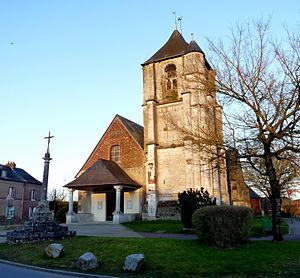
Église Saint-Ouen du Thuit-Signol et la croix monumentale, toutes deux classées au titre des monuments historiques.
La croix du Thuit-Signol est un monument situé à Le Thuit-Signol, en France.
Le Thuit-Signol est une ancienne commune française, située dans le département de l'Eure en région Normandie, devenue le 1ᵉʳ janvier 2016 une commune déléguée au sein de la commune nouvelle du Thuit-de-l'Oison.
Le Thuit-de-l'Oison est, depuis le 1ᵉʳ janvier 2016, une commune nouvelle française située dans le département de l'Eure en Normandie, née de la fusion des trois communes du Thuit-Simer, du Thuit-Signol et du Thuit-Anger.